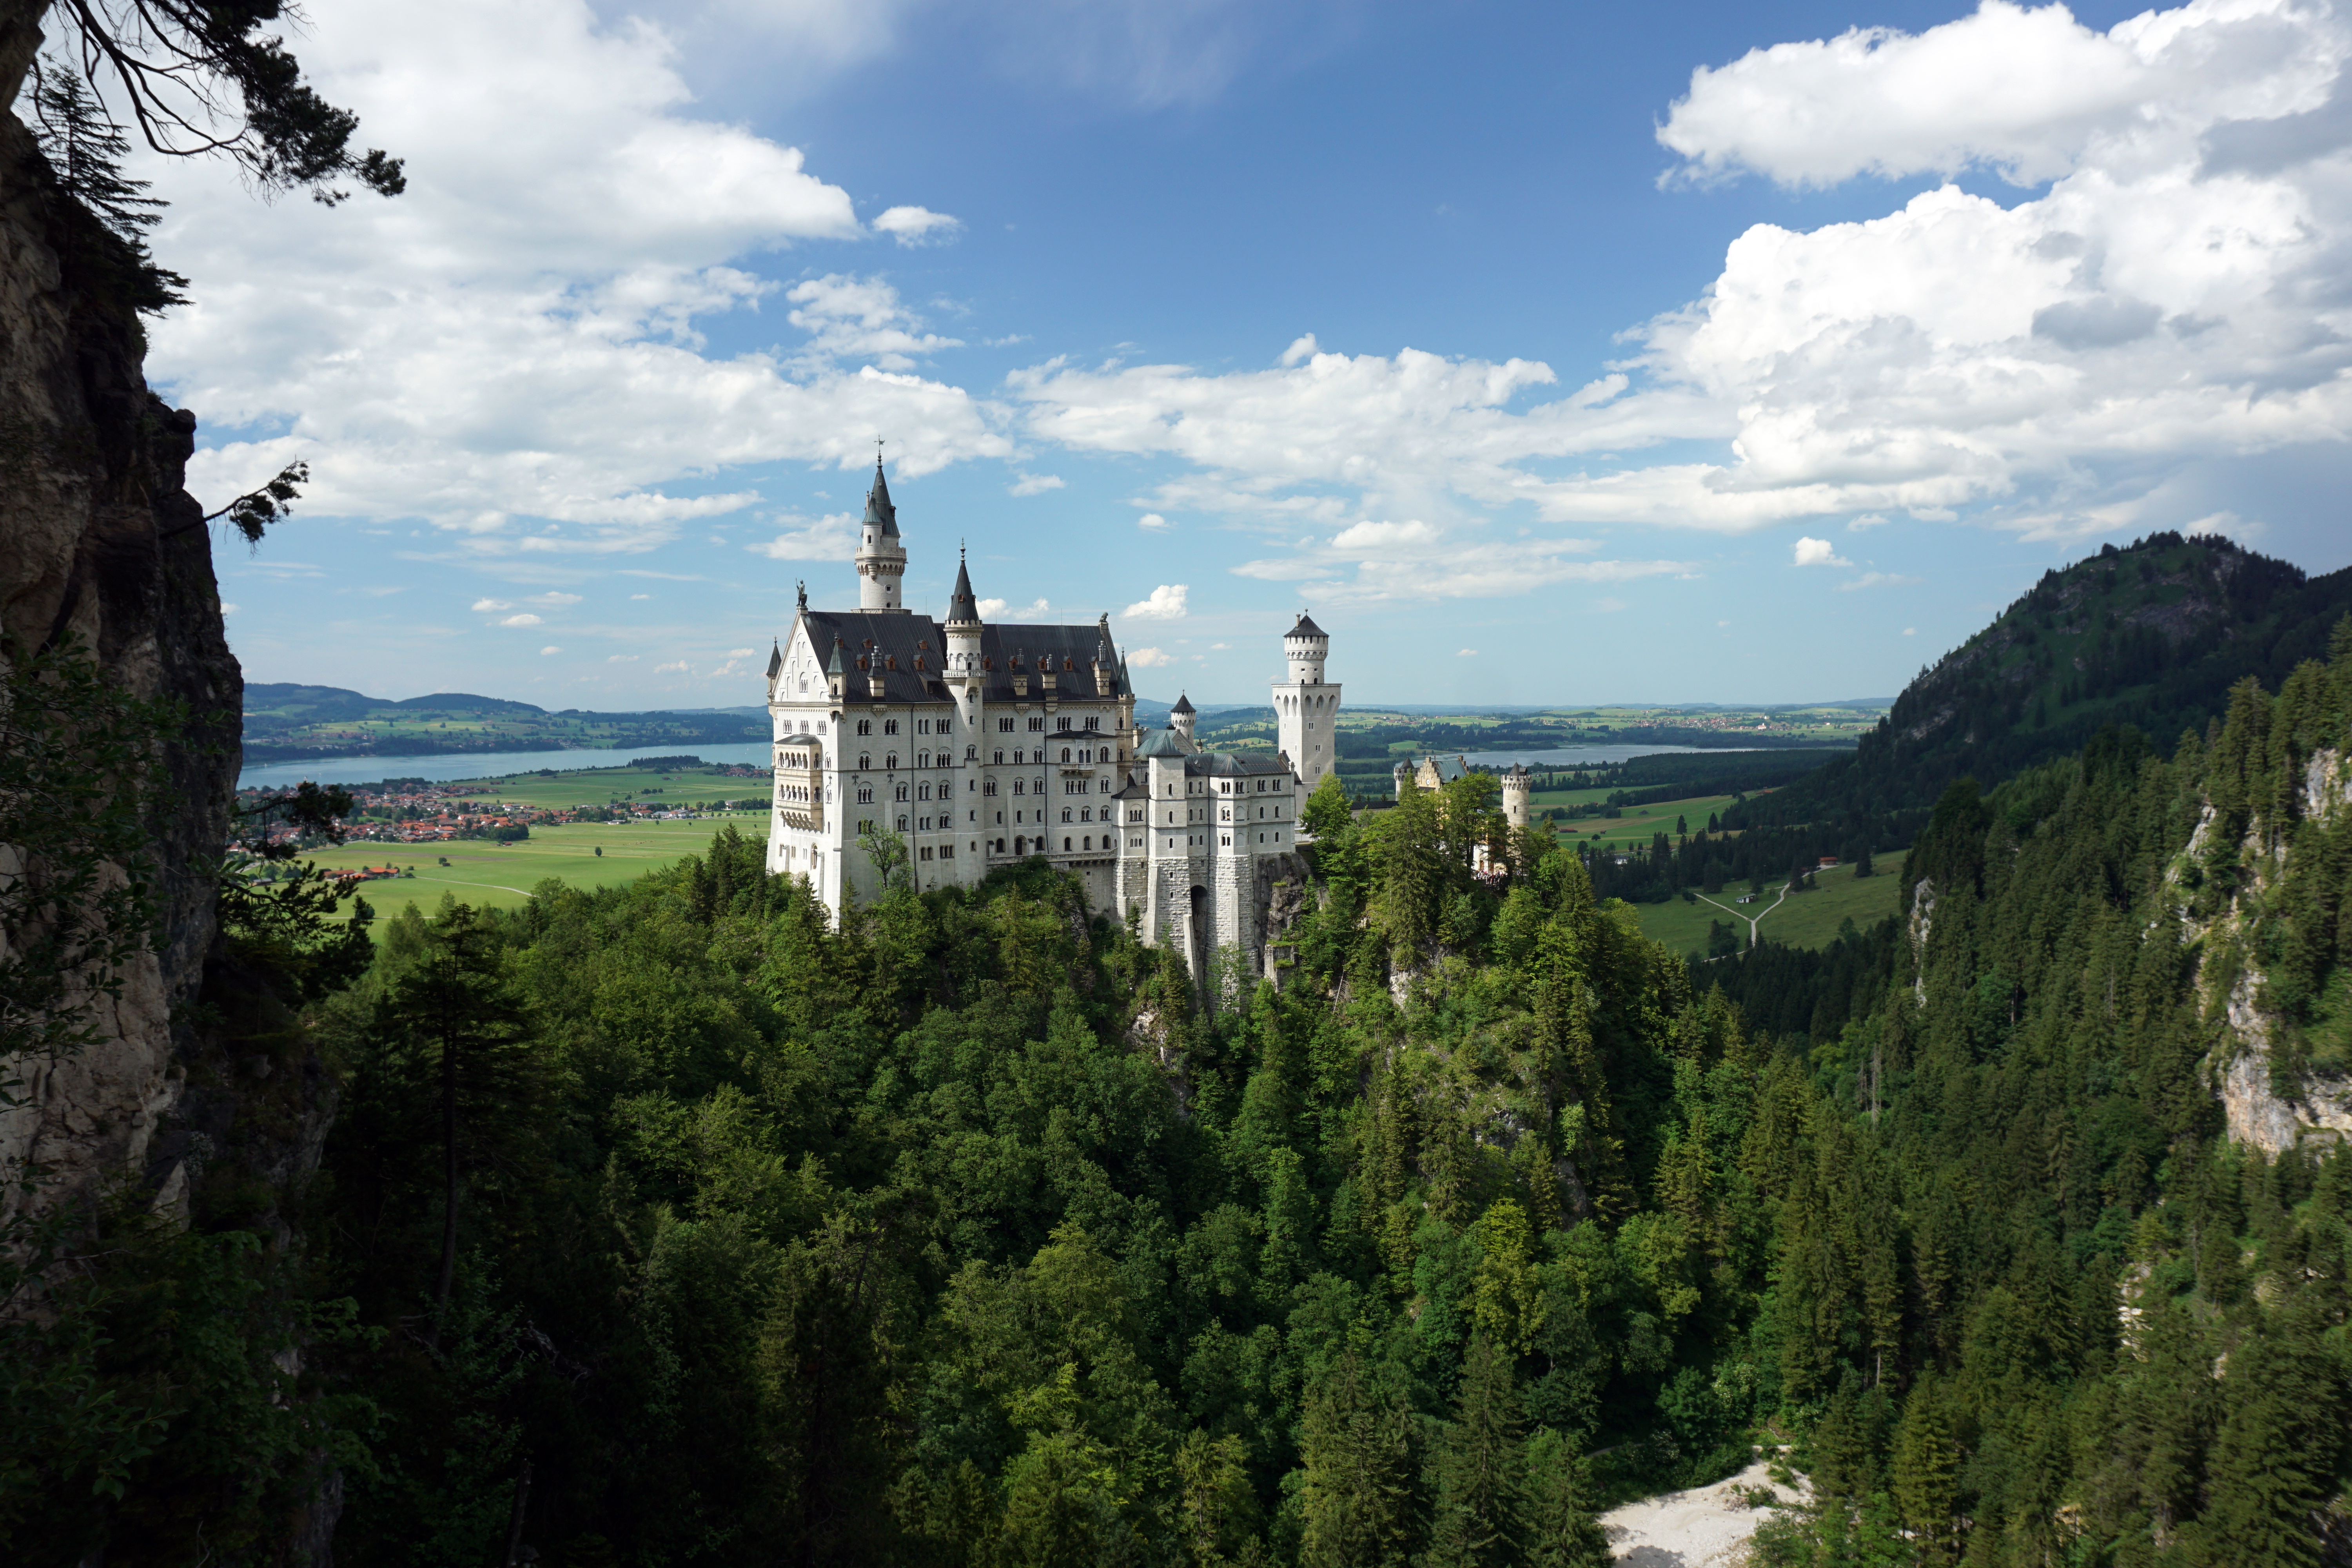
landscape, tree, nature, grass, mountain, cloud, architecture, plant, sky, meadow, hill, building, chateau, valley, mountain range, village, tower, castle, attraction, tourism, highland, national park, mountains, alps, germany, culture, tourist attraction, estate, turret, historically, mountain village, fairy castle, king ludwig, kristin, neuschwanstein castle, hill station, small alpine lake, 1900, fussen, mountainous landforms, allgau, national trust for places of historic interest or natural beauty, mount scenery